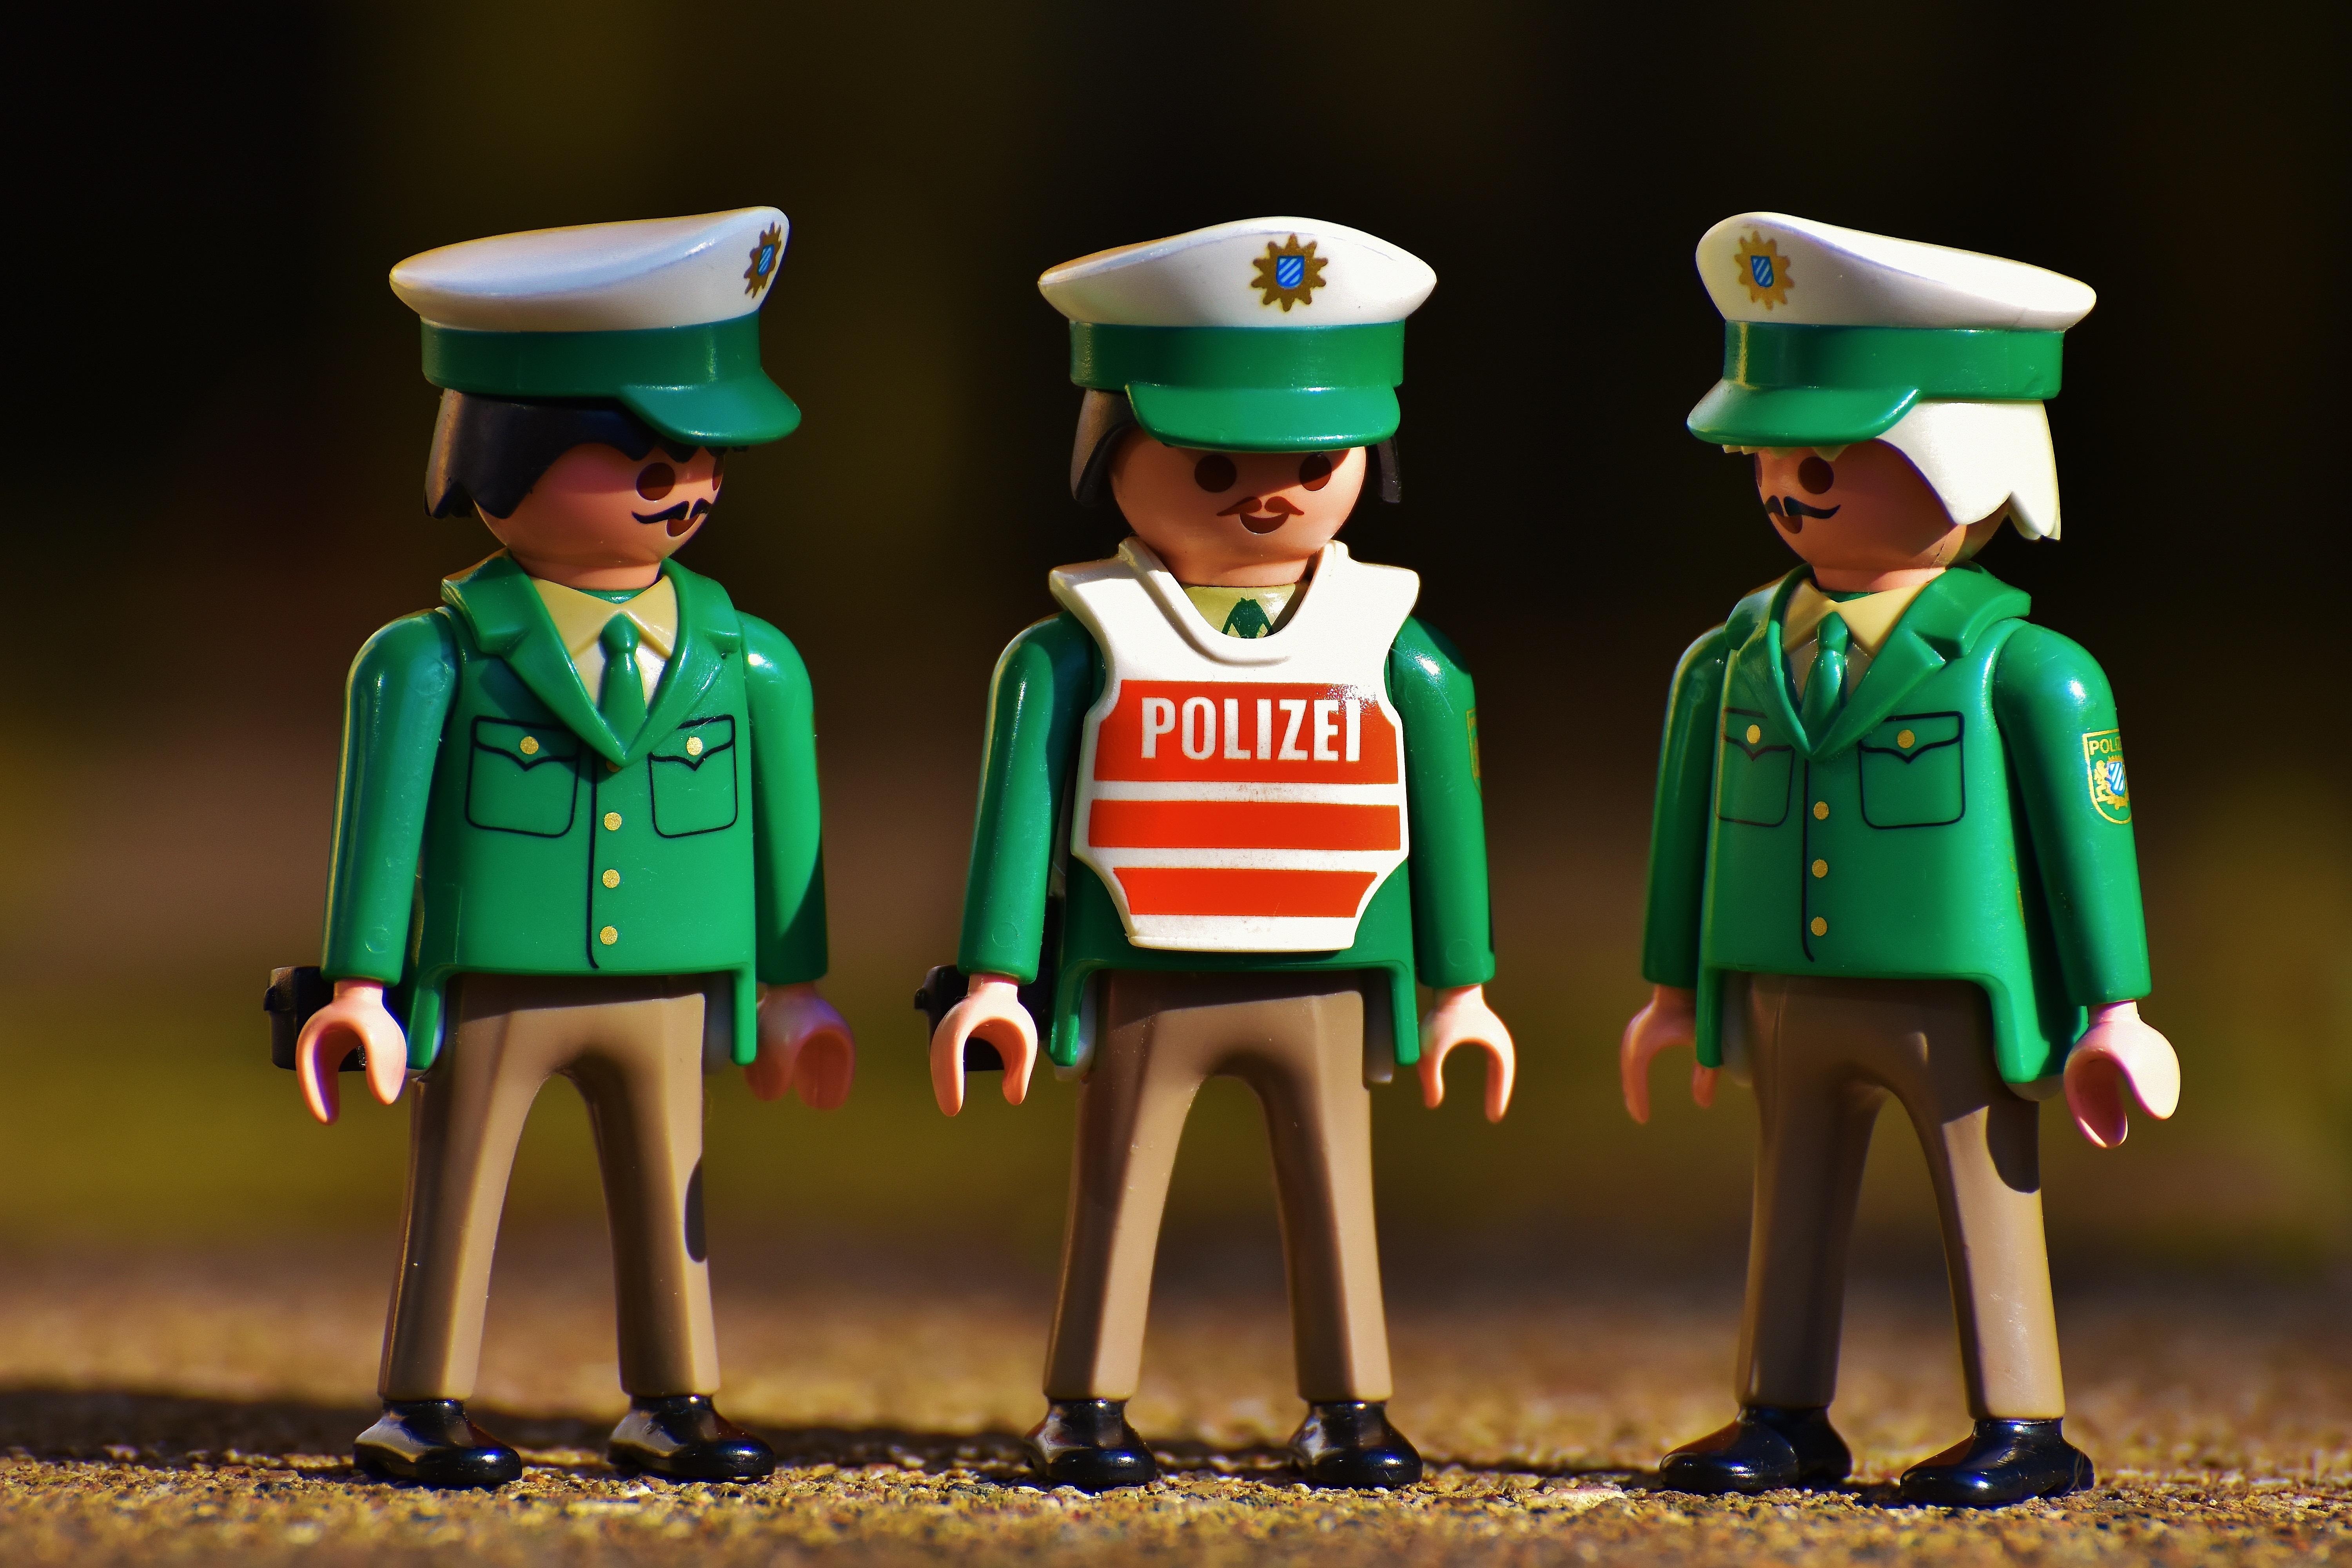
police officers, old, playmobil, green, figures, funny